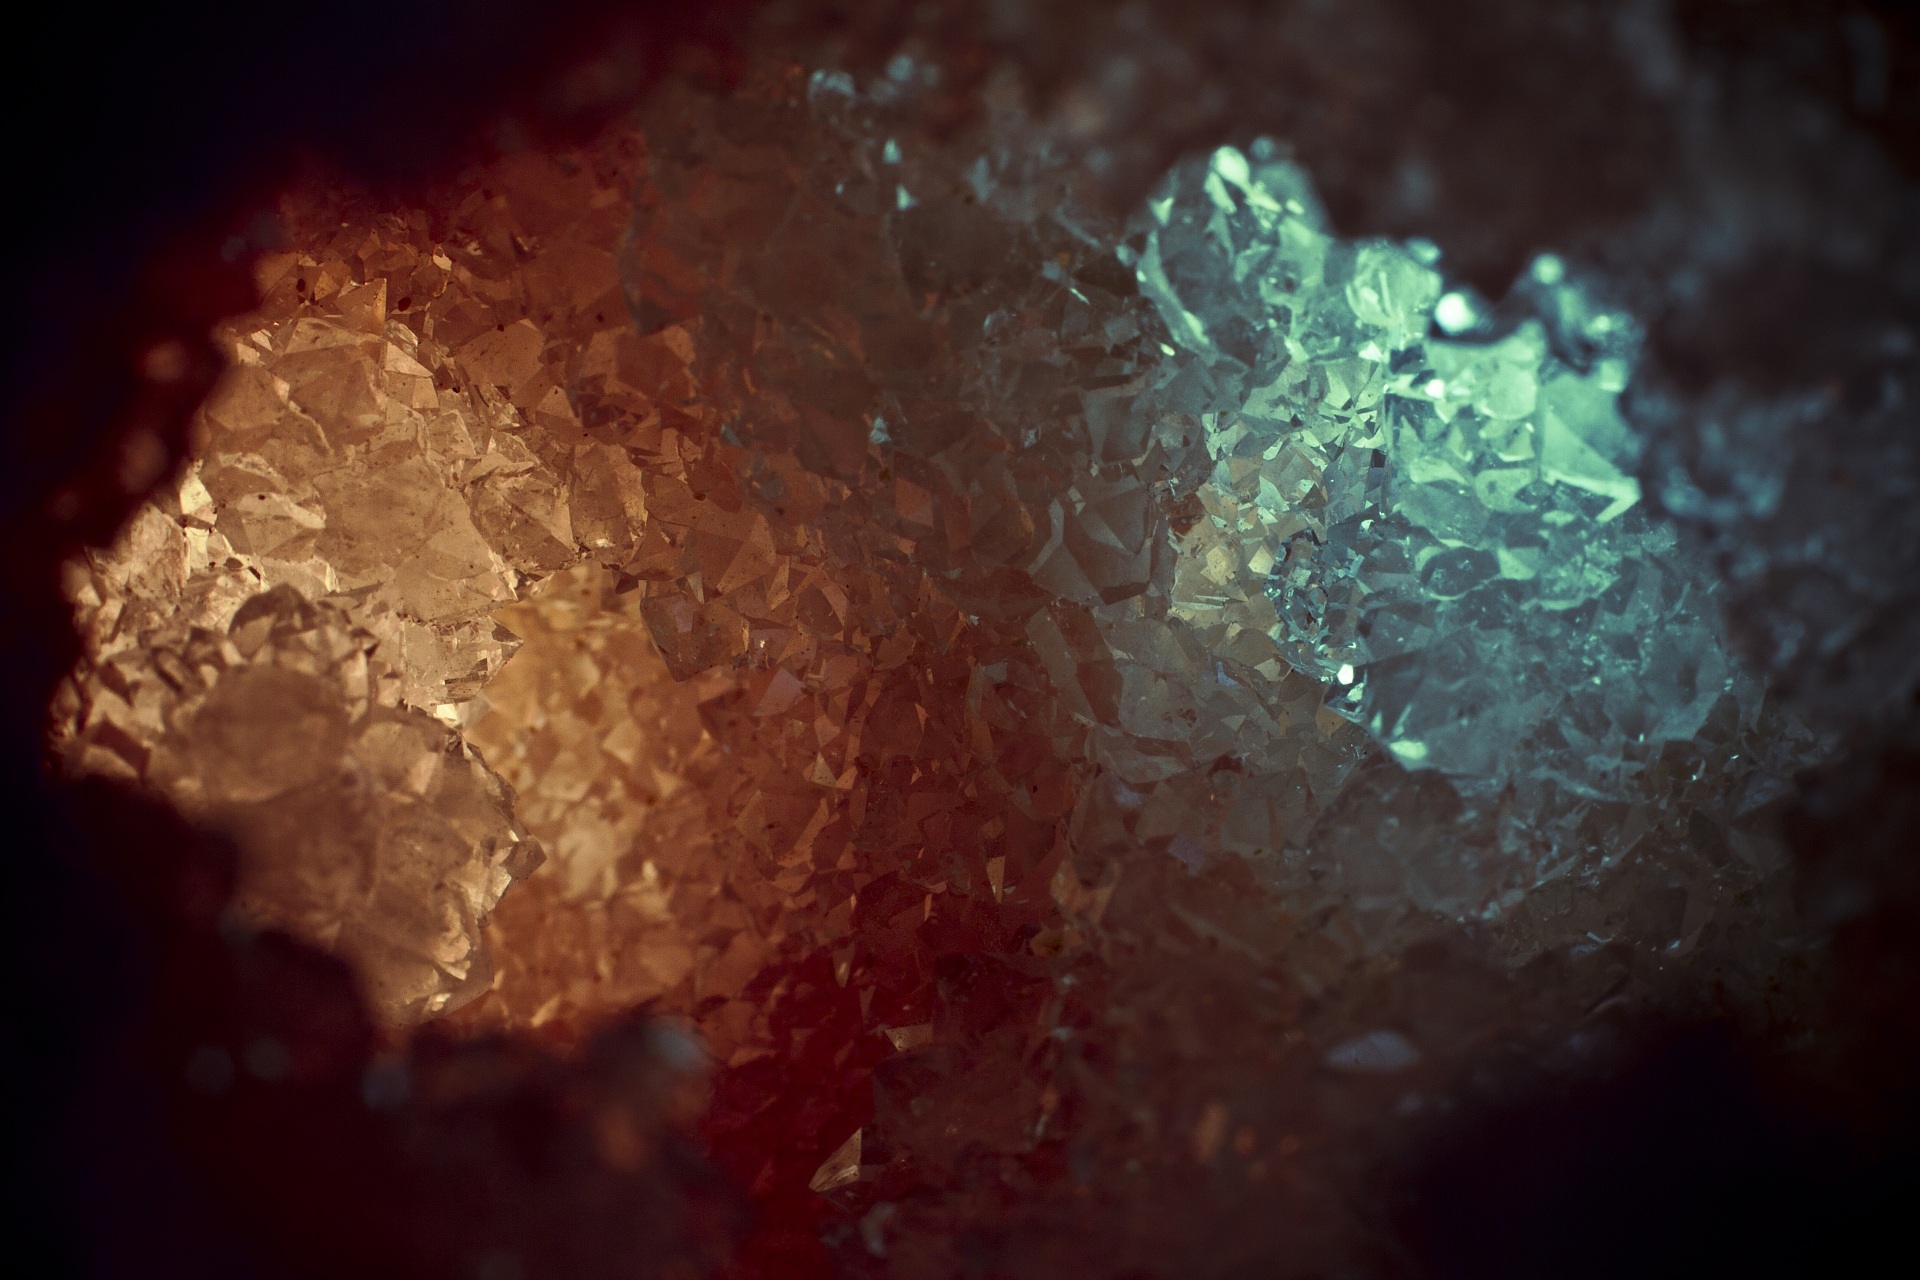
cold, light, night, warm, sunlight, texture, mystical, orange, cave, reflection, macro, contrast, darkness, outer space, transparent, dream, geology, turquoise, crystal, gloss, secret, mineral, pointed, macro photography, gems, astronomical object, macro photo